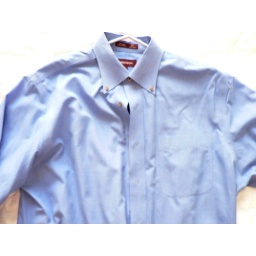
A dress shirt made in Malaysia